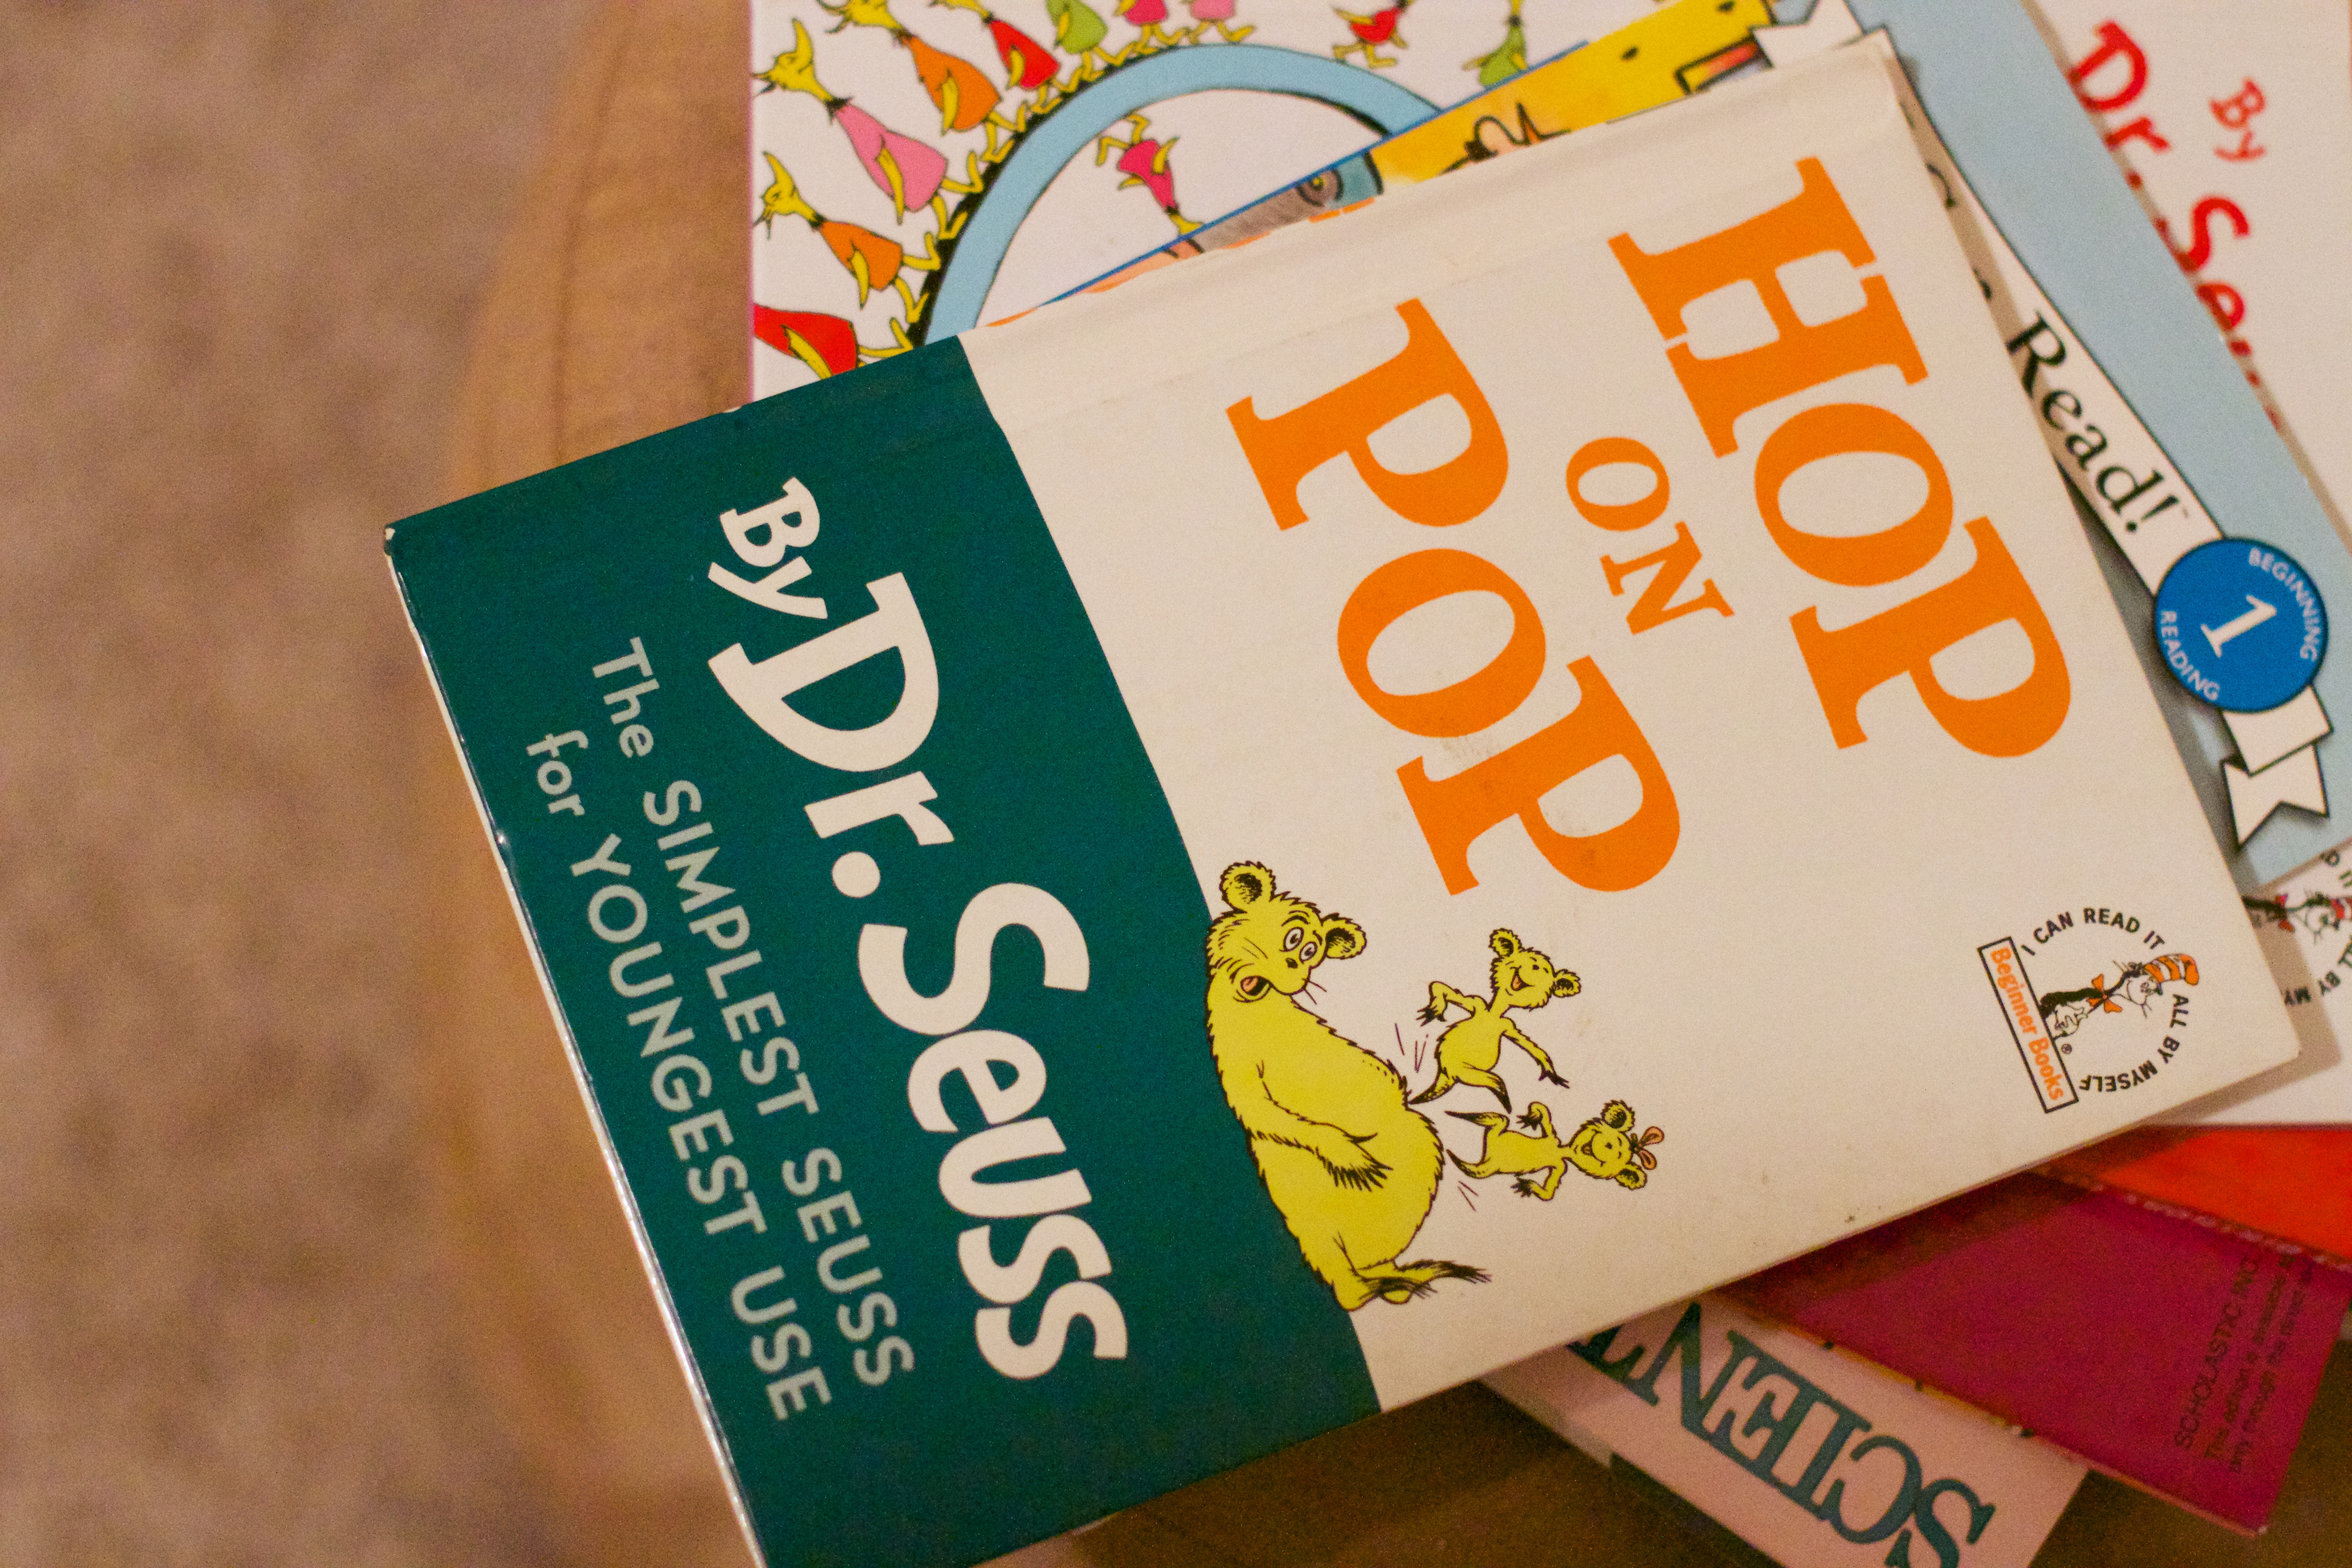
advertising, label, brand, font